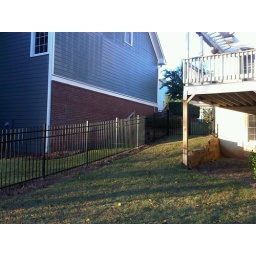
Panoramic from back yardneighbors bathroom window at back and then on the side is the window in their Bonus Room above garage.